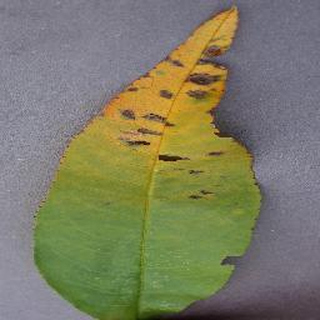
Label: peach_bacterial_spot